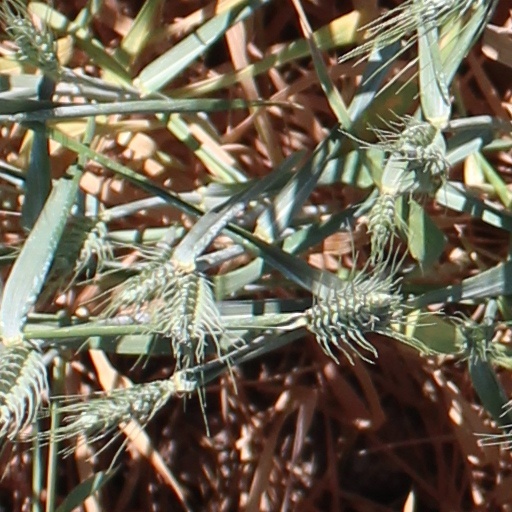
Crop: wheat